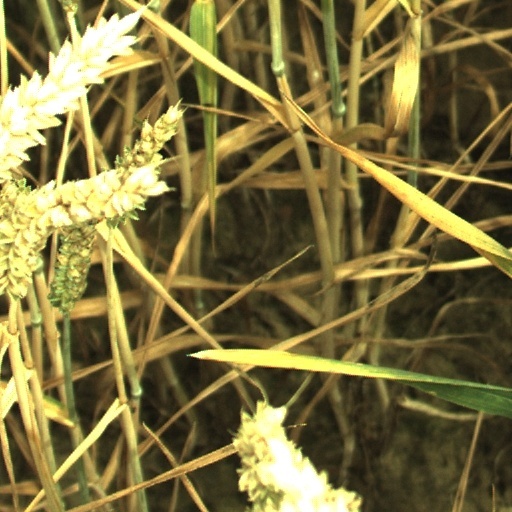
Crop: wheat